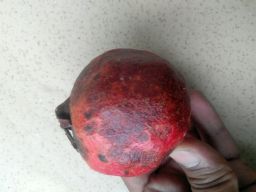
Fruit: Pomegranate
Quality: Bad